Denny Triangle, Seattle

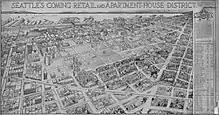
Idealized bird's-eye view of the area in 1917, between Denny Regrade No. 1 and Denny Regrade No. 2. The major street running roughly horizontally in foreground is Westlake Avenue. The major street headed into the distance at right is Denny Way. Fifth Avenue marked the line between Denny Regrade No. 1 and Denny Regrade No. 2.

Seattle is located on an isthmus between Lake Washington on the east and Puget Sound on the west. The north-south orientation of the lake and of the city's many hills is the result of glaciation. The terrain was first gouged by south-moving glaciers, and when they retreated, was marked by mounds of rock debris left in their wake. Denny and Queen Anne Hills are two of those north of what is now downtown Seattle. Denny Hill was removed in a series of regrades beginning in 1898 and ending in 1930.